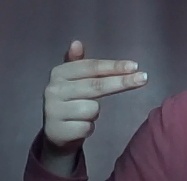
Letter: ghain